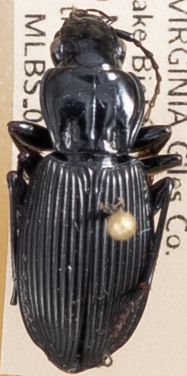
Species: Pterostichus lachrymosus
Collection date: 2021-07-13 04:00:00
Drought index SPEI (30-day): -1.372
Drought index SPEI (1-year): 0.47
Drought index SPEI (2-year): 1.16